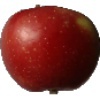
Label: braeburn_apple